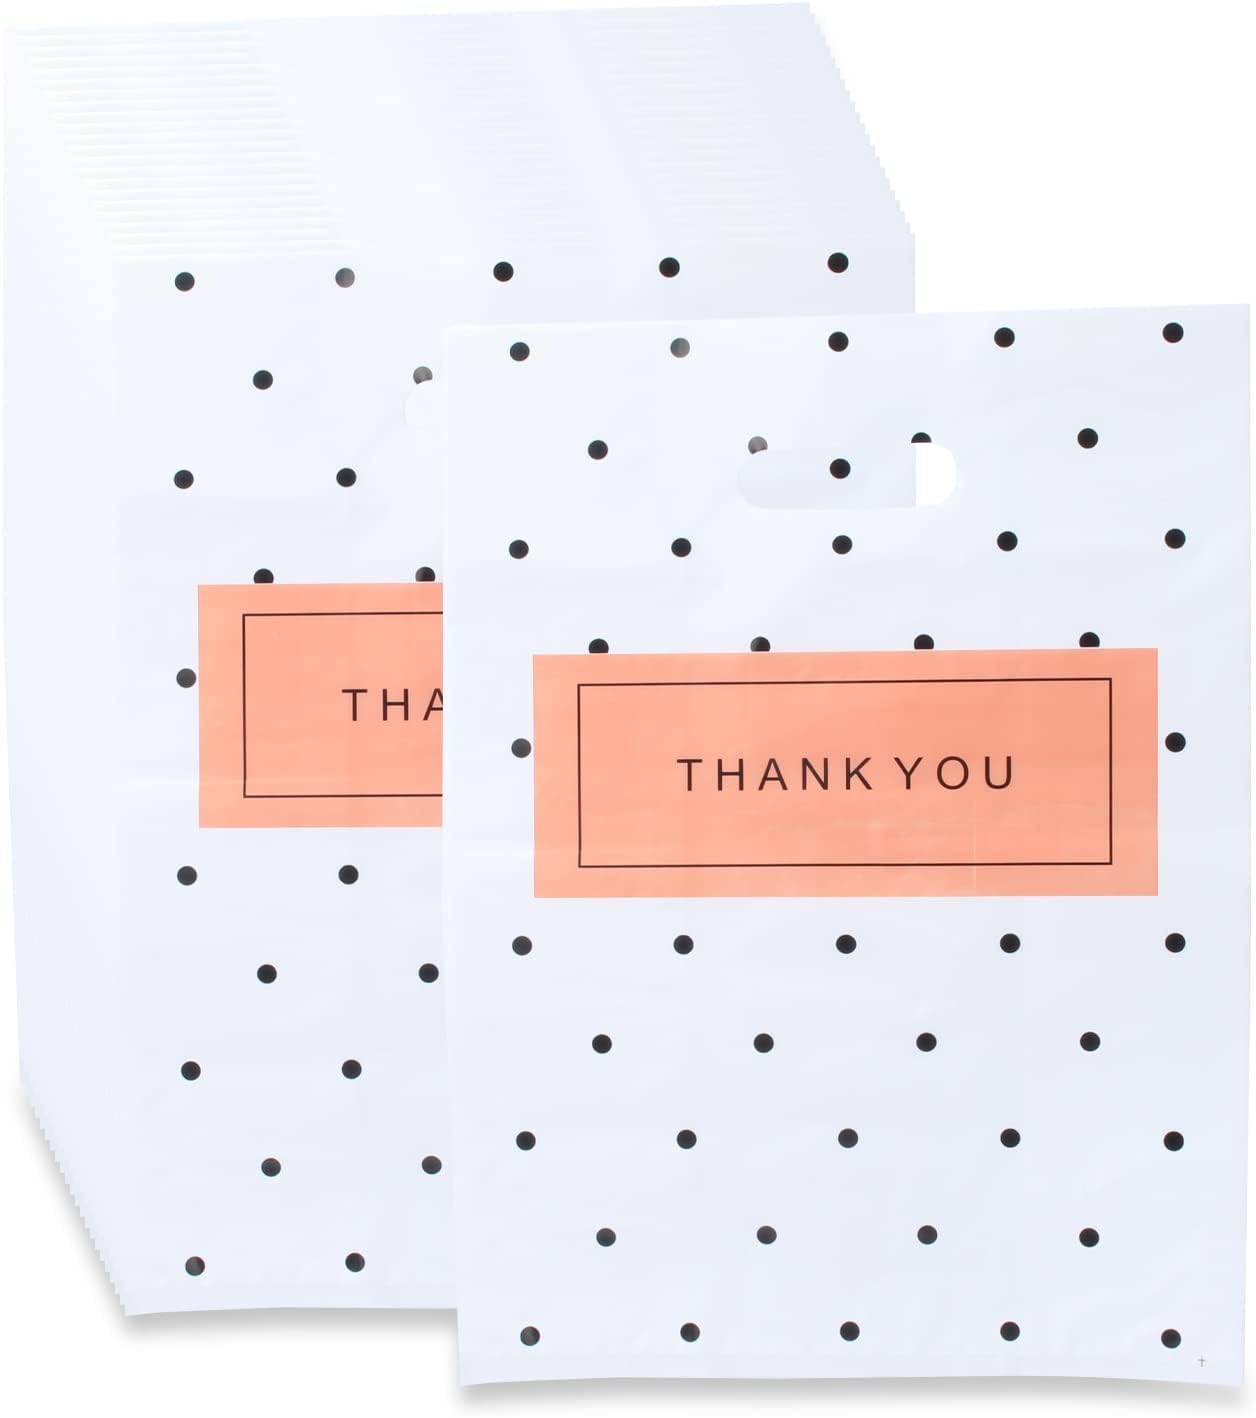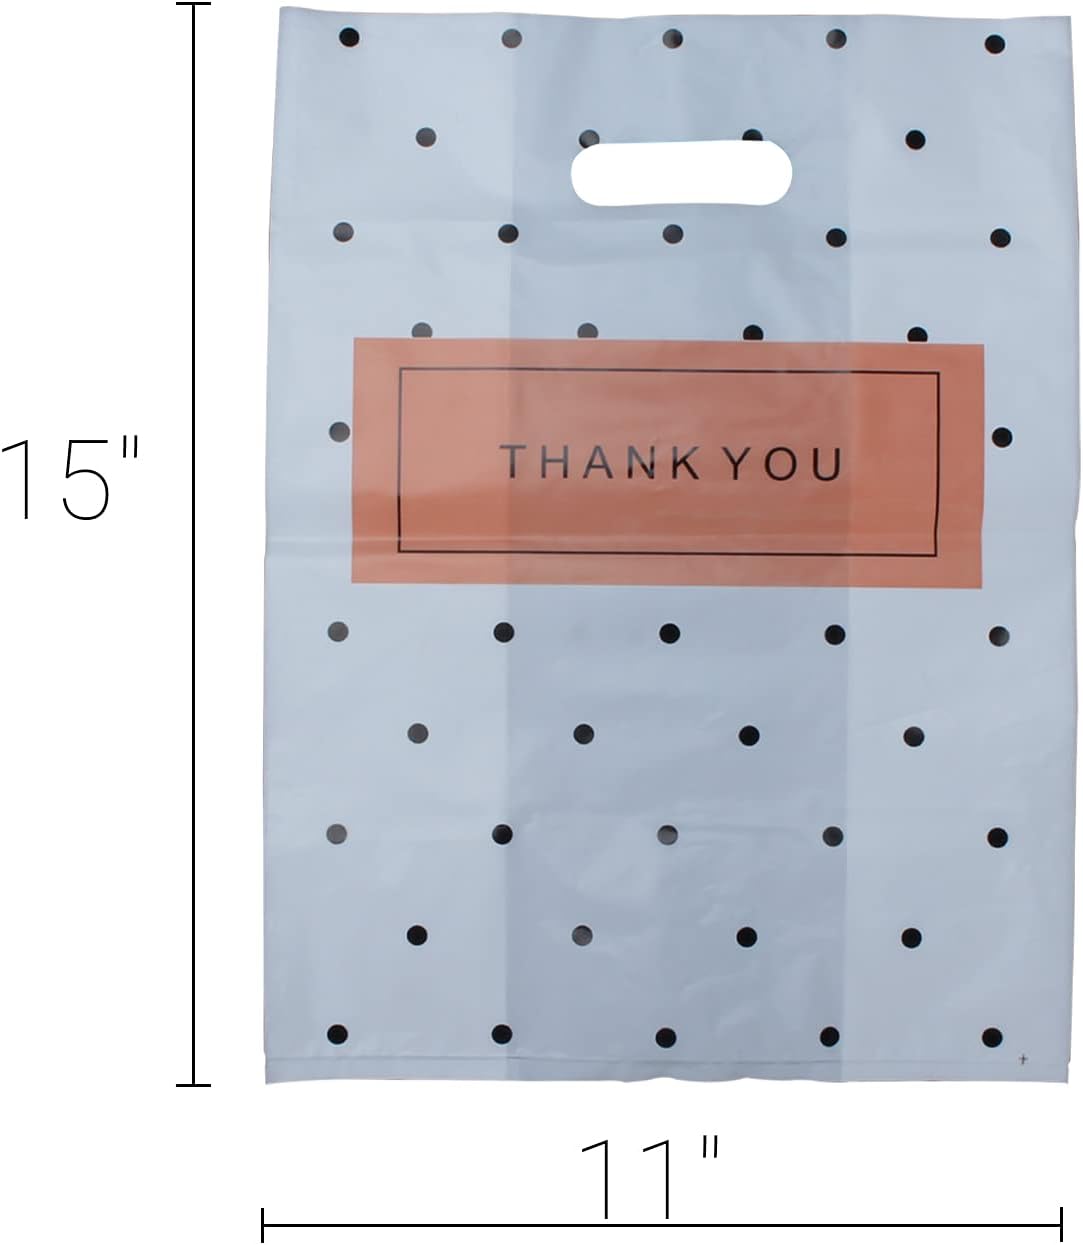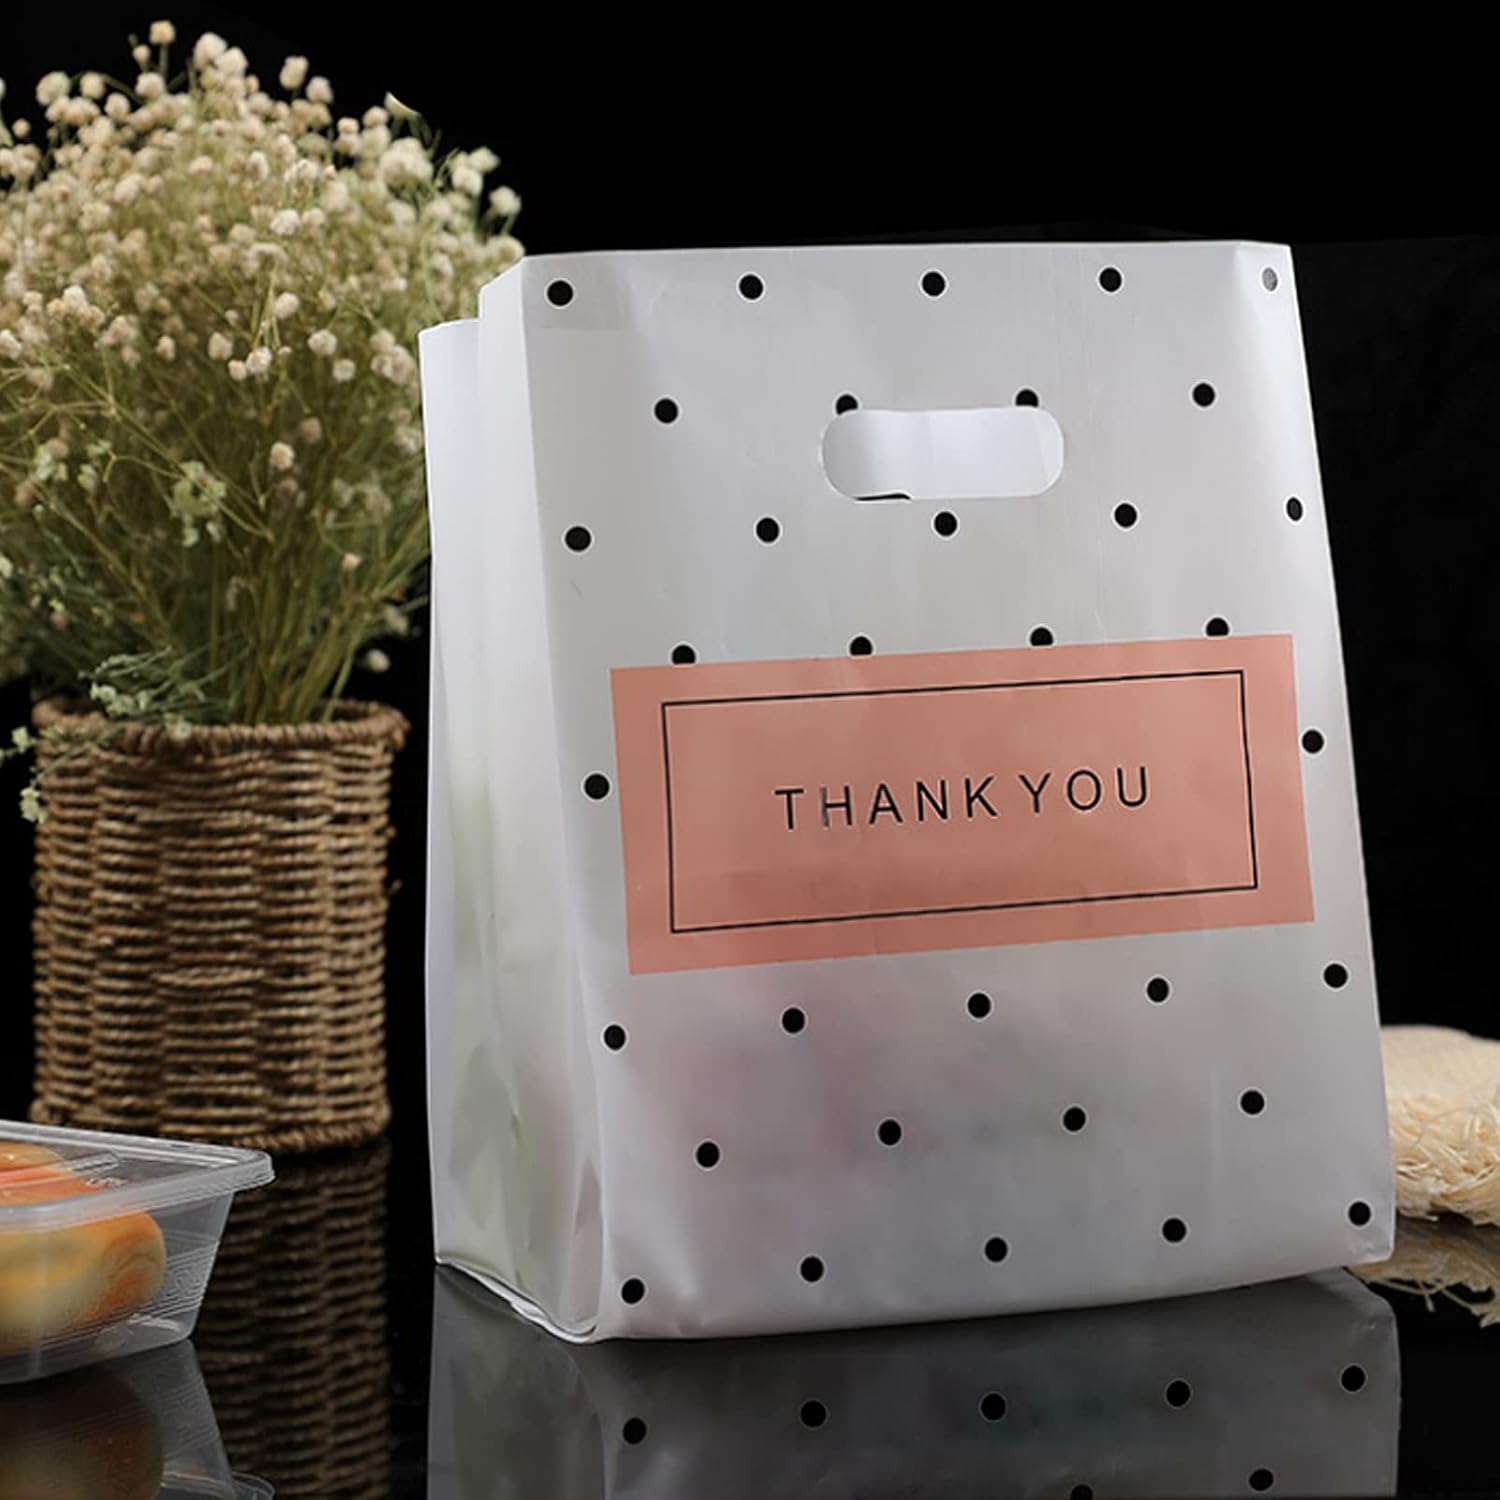
YACEYACE Thank You Bags Bulk, 50Pcs 15"x11" Die Cut Thank you Gift Bags Plastic Thank you Shopping Bags for Small Business 2Mil
Category: Health & Personal Care
Shopping Bags for Small Business, YACEYACE 50Pcs Merchandise Bags White
Features: Package and Size:Including 50Pcs 15"x11" thick shopping bags with handles. Come with the wide and structured side can be holding more items. | About Materials: Made of quality and safe polyethylene plastics(PE). These bags are 2 mil thickness (single layer), at the same time, "THANK YOU" is printed on the surface of the bag. | Die-cut Handle:Easy to use and convenient when carry something. Reliable and sturdy can be packaging more products of different. | Meaningful Design:The polka-dot make this bags more cute and unique. It's shows your appreciation and give great impress your customers through priting thank you. | Ideal for Small Business: As the shopping bag, retail bags, boutique bags, merchandise bags, goodie bagsfor small business to packing sell items.These classy bags will creat a better clients shopping experience for you business.